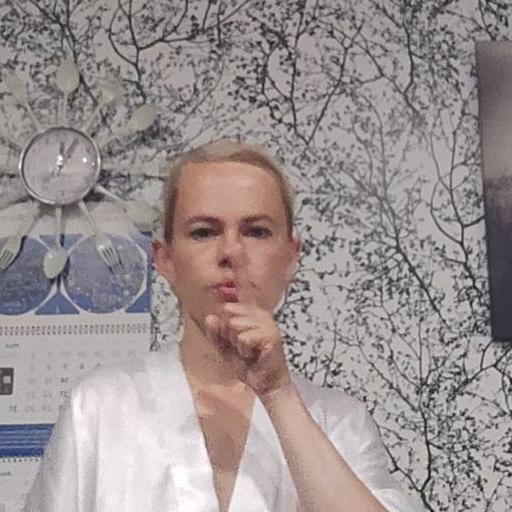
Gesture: mute